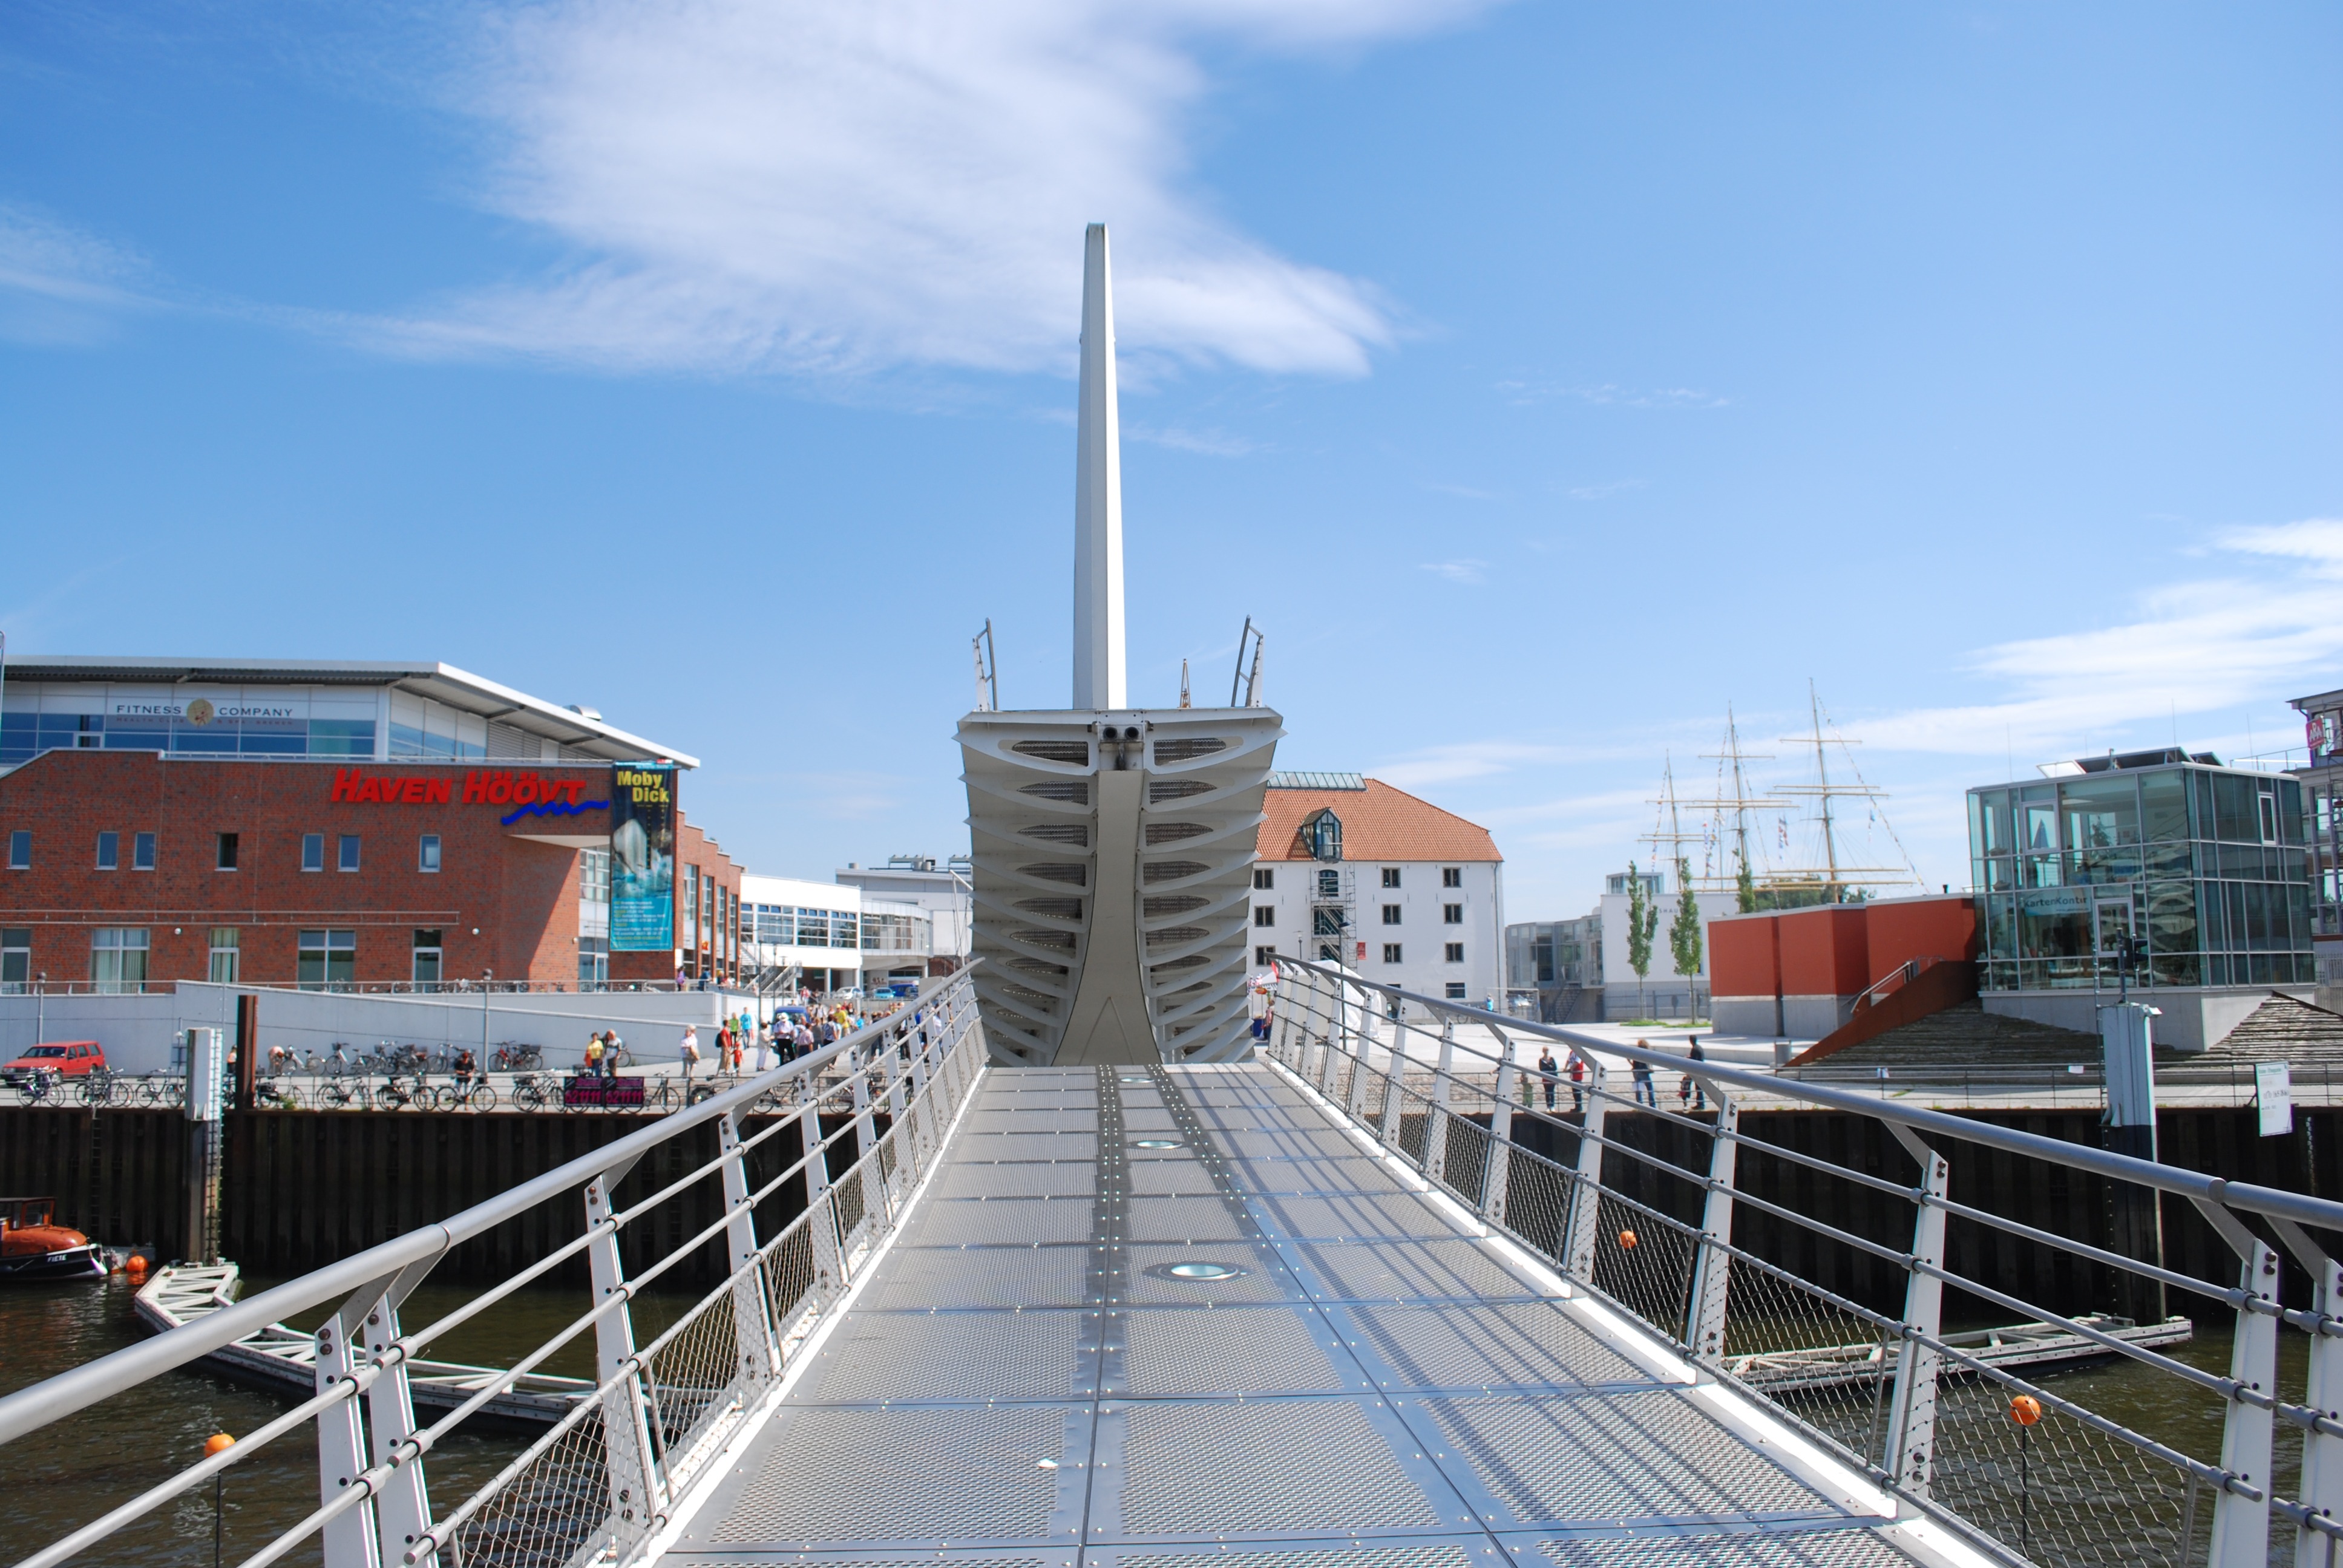
dock, structure, boardwalk, skyscraper, walkway, cityscape, downtown, vehicle, tower, landmark, marina, stadium, waterway, shopping centre, passenger ship, lift bridge, sport venue, h vt haven, vegesack, north of bremen